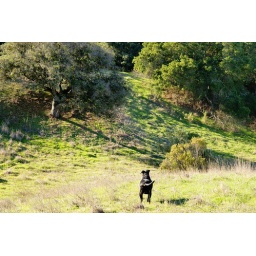
Black dog in green world DSC00109